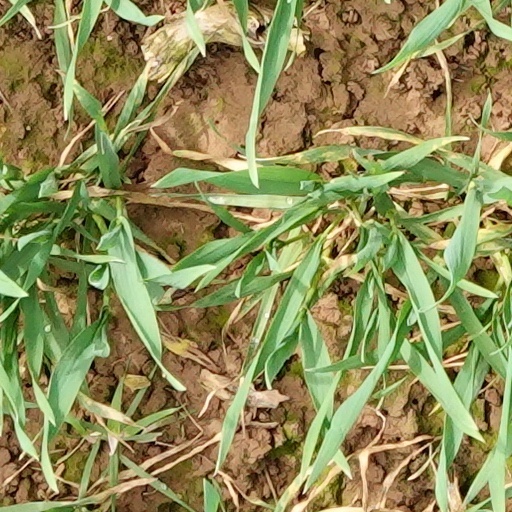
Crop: wheat